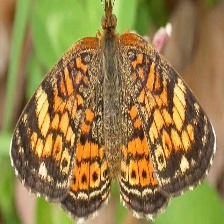
Species: CRECENT